Fiveforthree

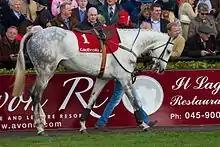
Fiveforthree at Punchestown in April 2013.

Fiveforthree (foaled 12 May 2002) was an Irish Thoroughbred racehorse who competed in National Hunt racing. In a racing career which was frequently interrupted by injury, he won six of his fourteen races between February 2007 and April 2013. After showing promise in National Hunt Flat races in Ireland, he recorded his first major success when winning the Ballymore Properties Novices' Hurdle at the 2008 Cheltenham Festival. In the following season he made only three starts but won the Grade I World Series Hurdle at Punchestown Racecourse. Plans to campaign the horse in steeplechases never came to fruition as training problems restricted him to four races in the next four years.